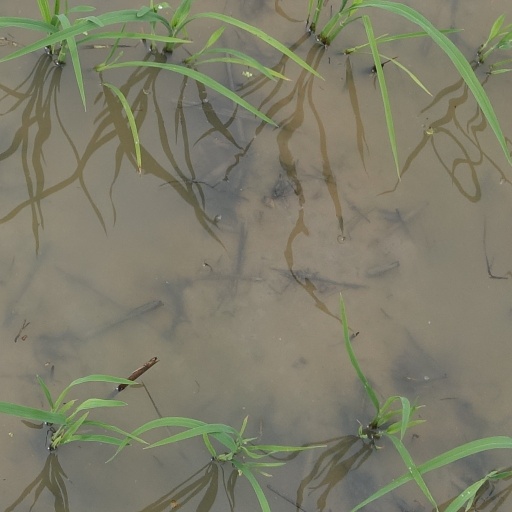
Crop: rice